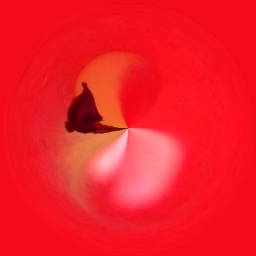
Sphere made from middle tulip in the pink and red collage.